Dark Circle (film)

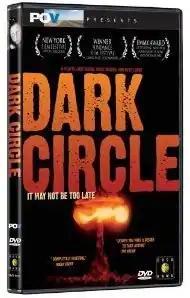

Dark Circle is a 1982 American documentary film directed and produced by Judy Irving, Christopher Beaver and Ruth Landy that focuses on the connections between the nuclear weapons and the nuclear power industries, with a strong emphasis on the individual human and protracted U.S. environmental costs involved. A clear point made by the film is that while only two bombs were dropped on Japan, many hundreds were exploded in the United States.